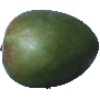
Label: Mango 1